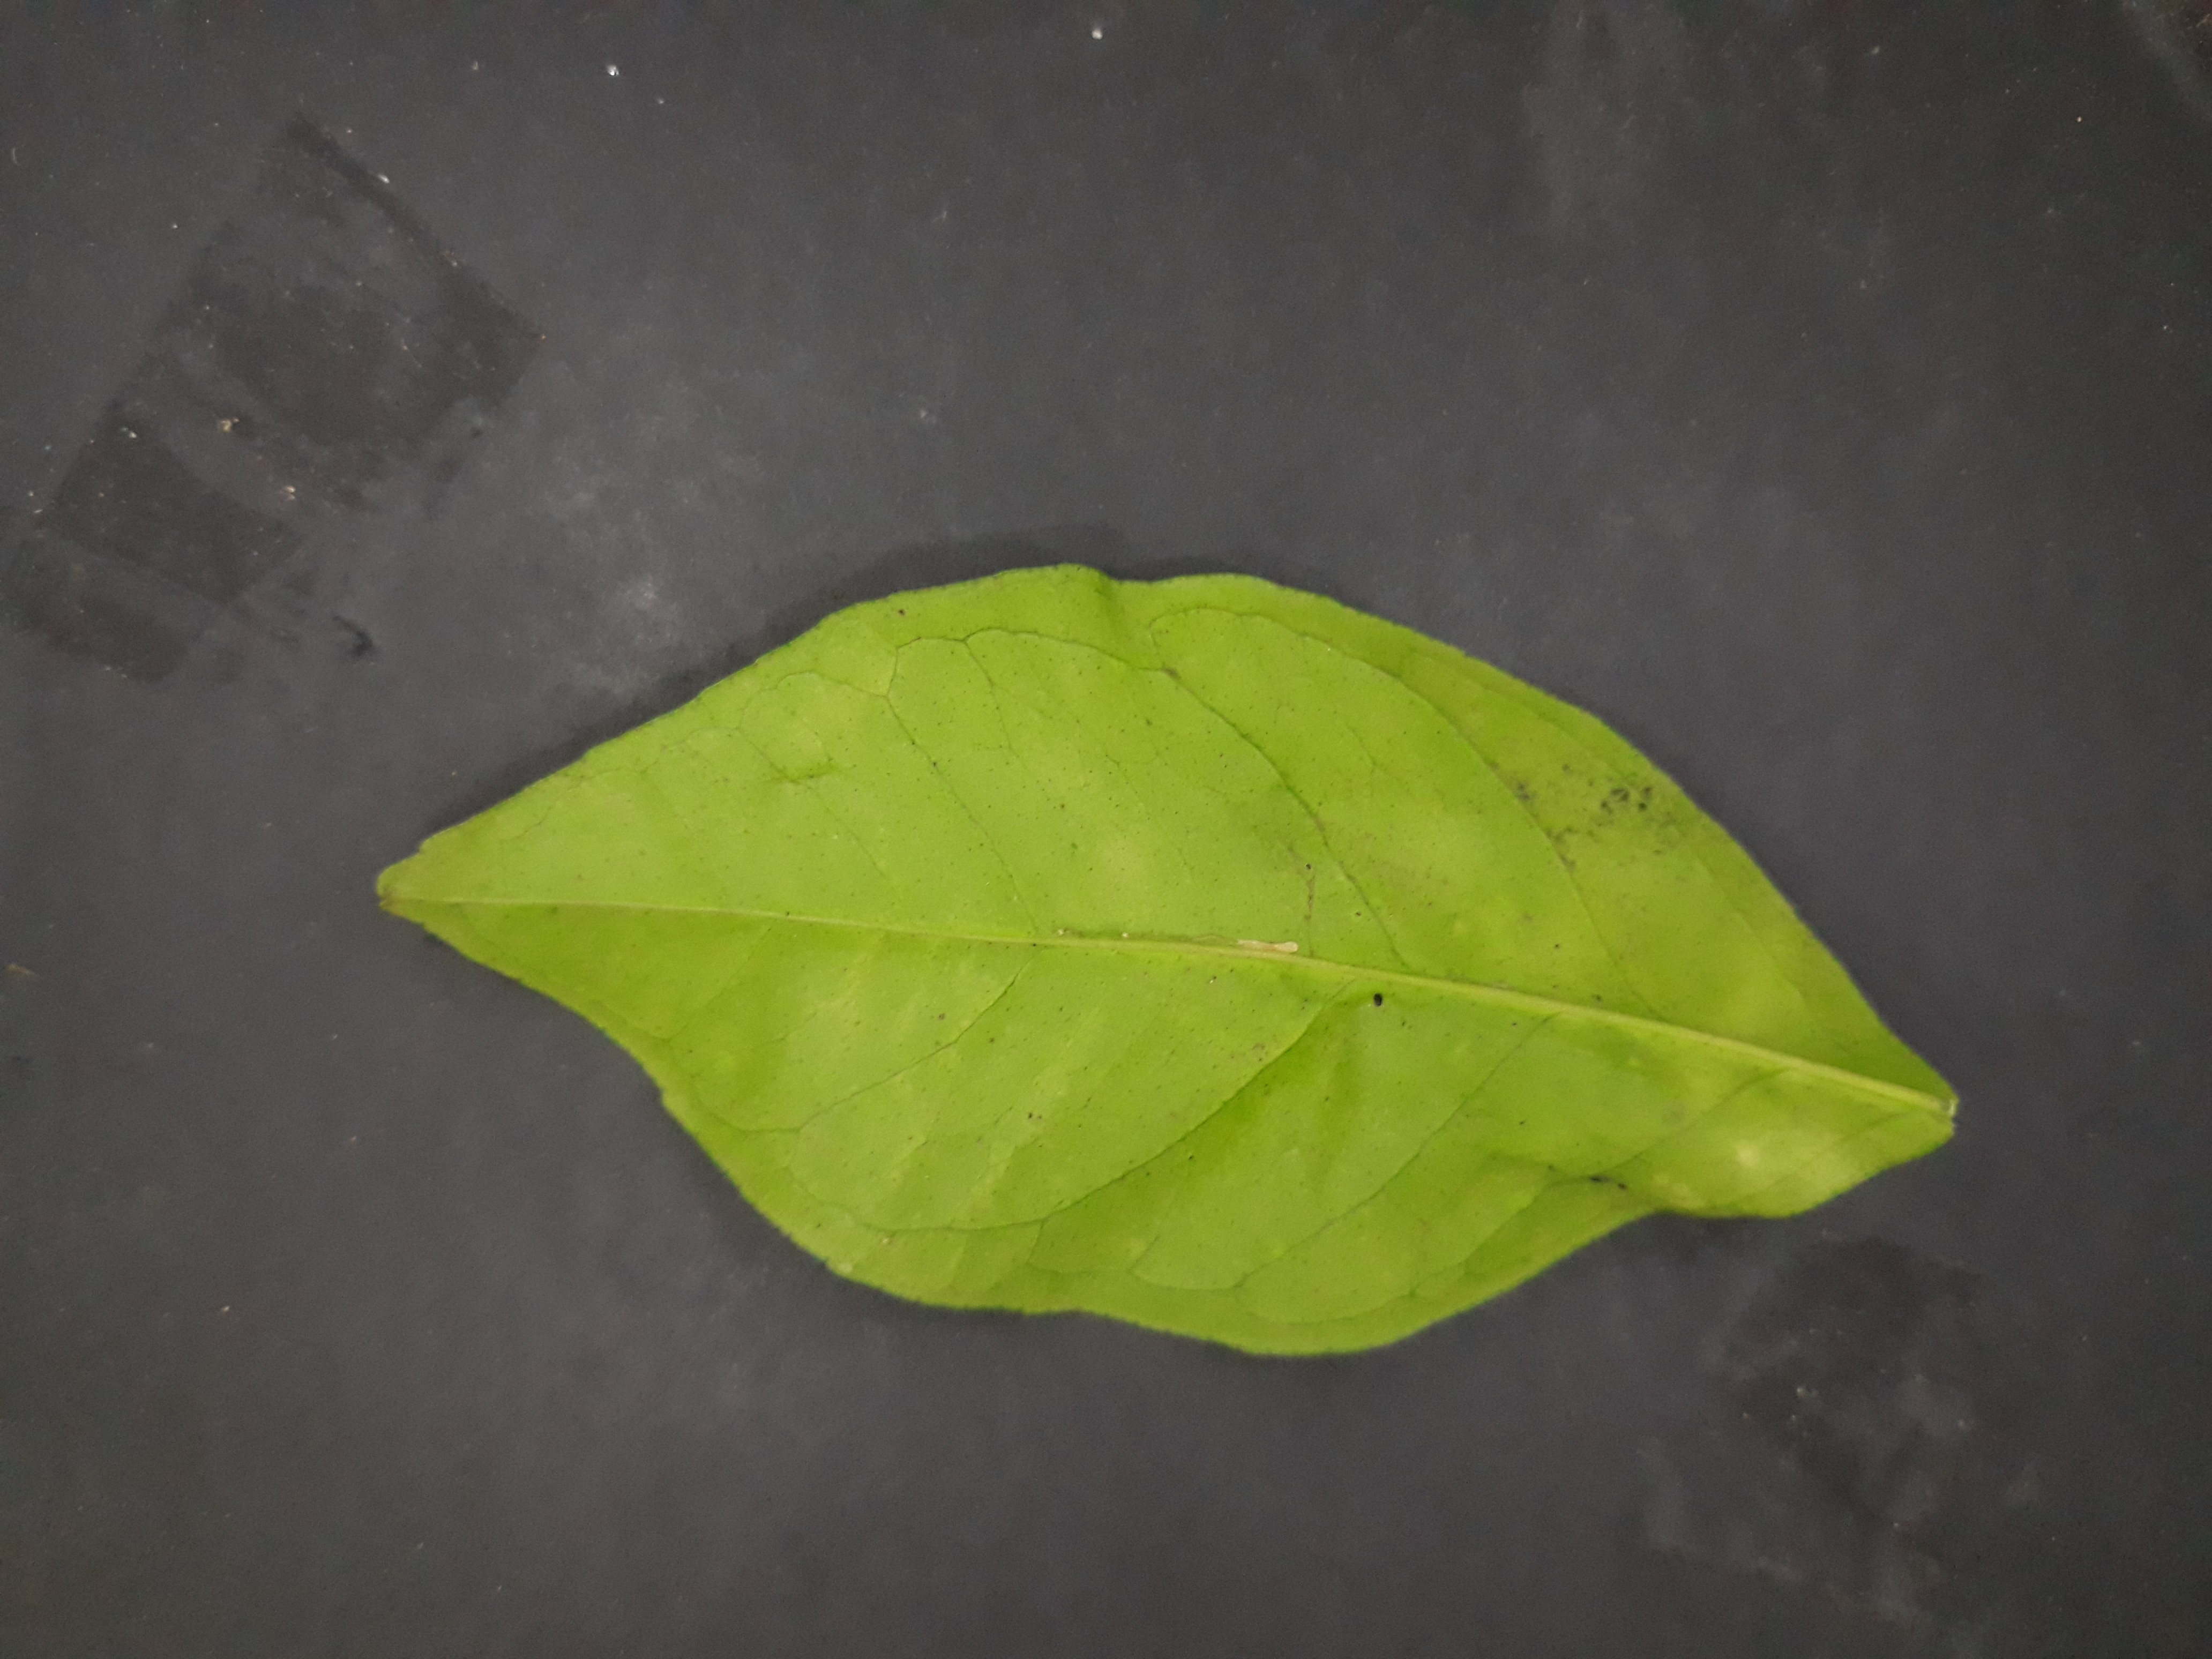
Label: Citrus_leafminer